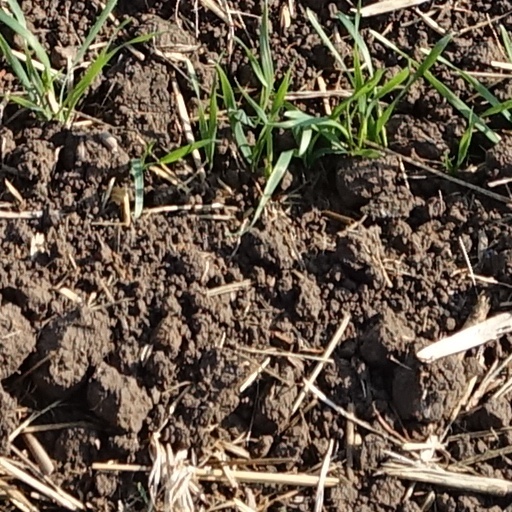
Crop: wheat